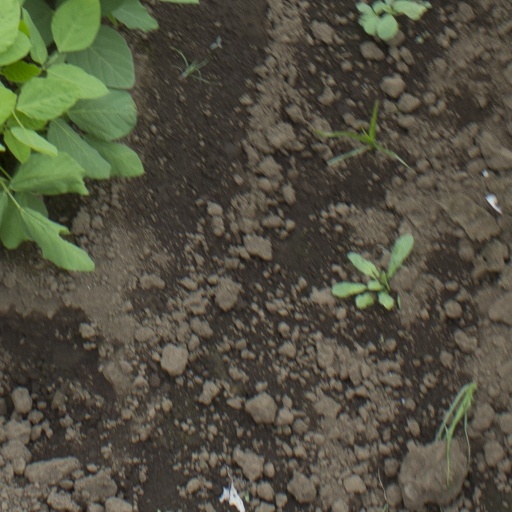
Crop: soybean